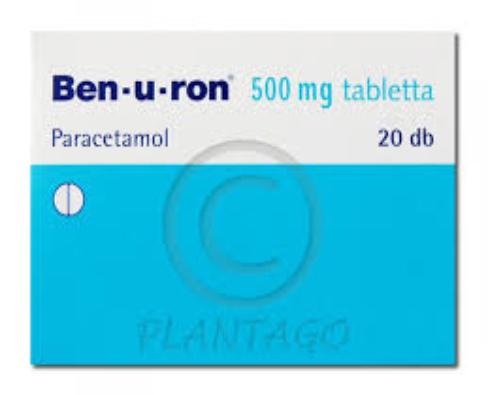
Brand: benuron
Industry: Medical